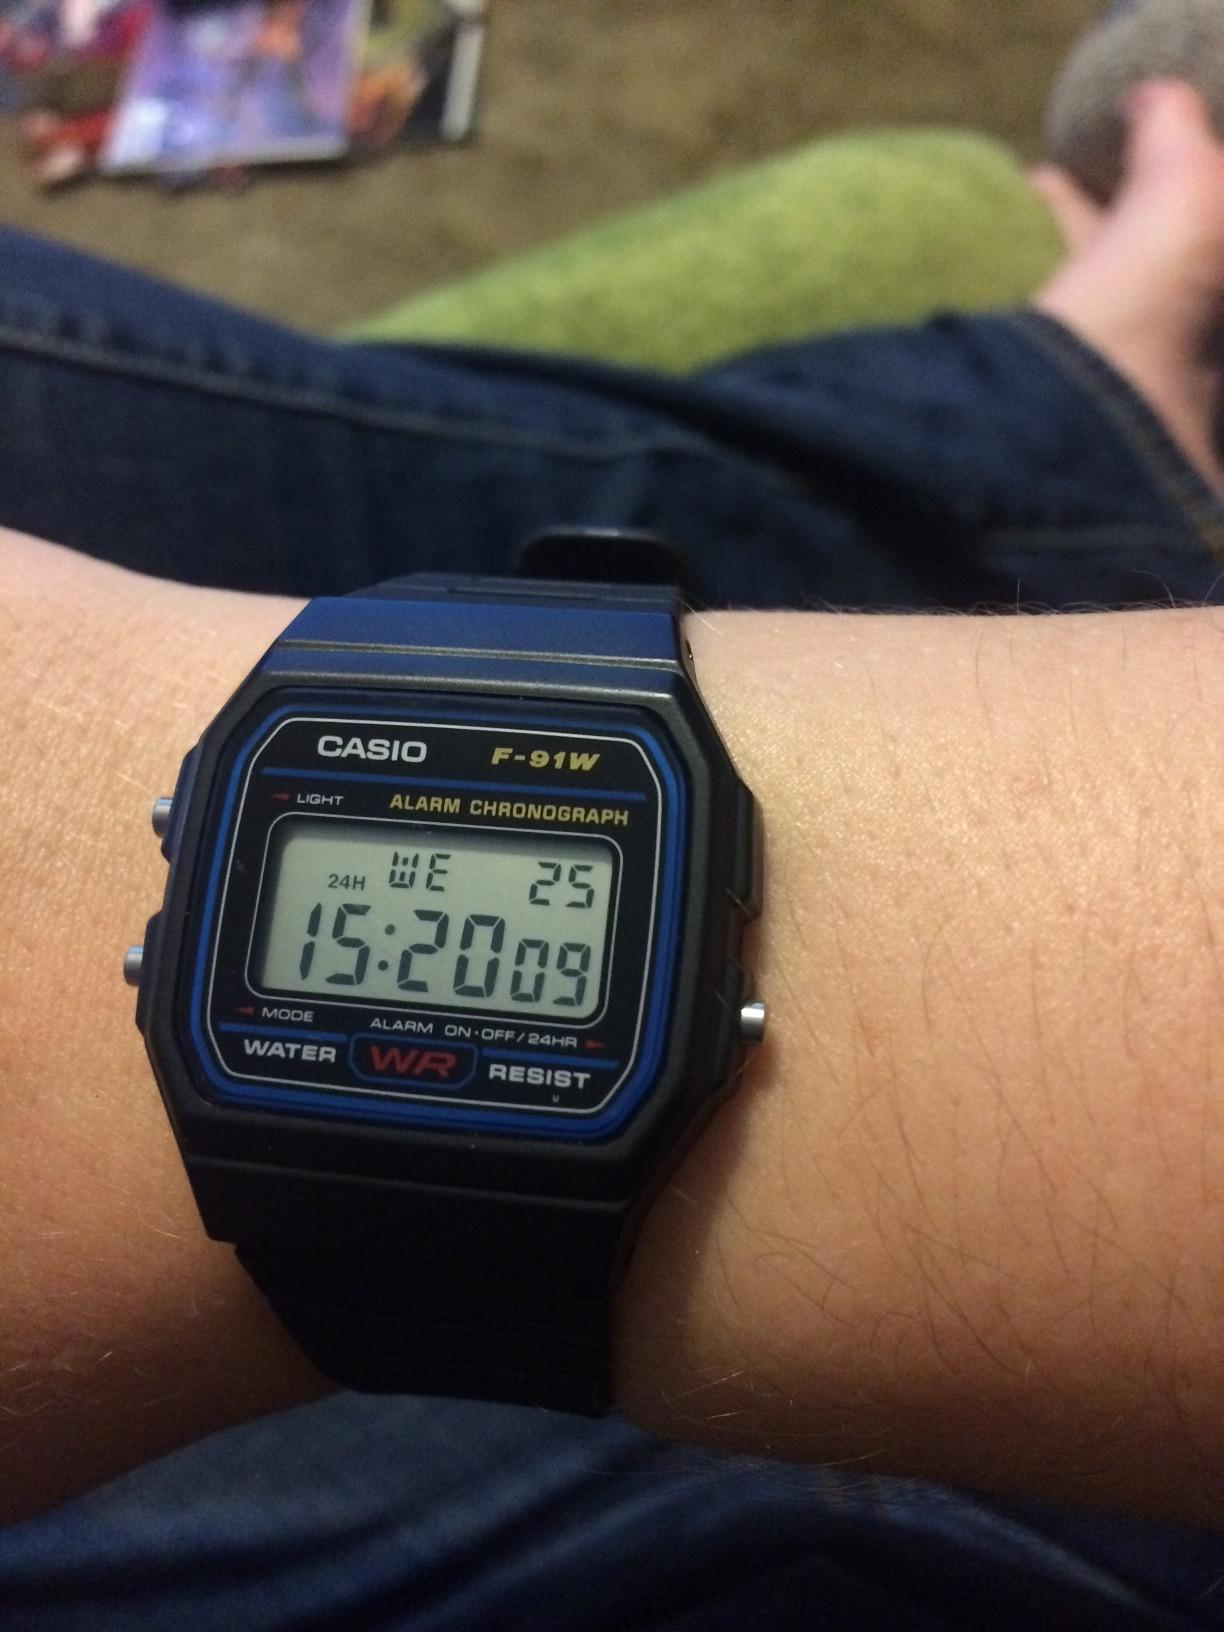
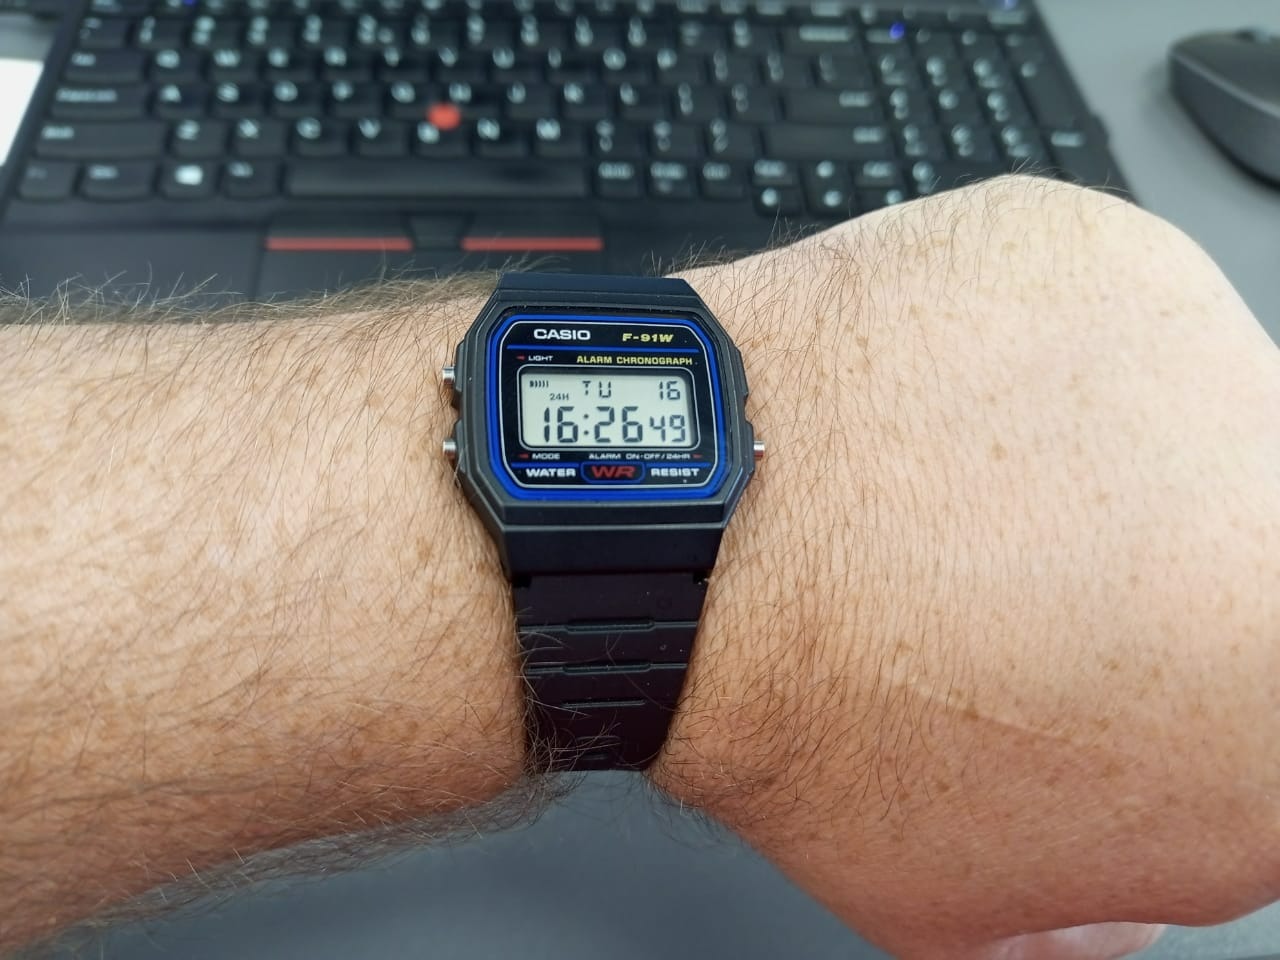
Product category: accessories_watch
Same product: yes